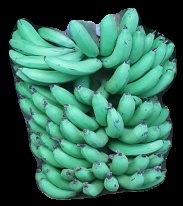
Variety: pachbale
Grade: grade1